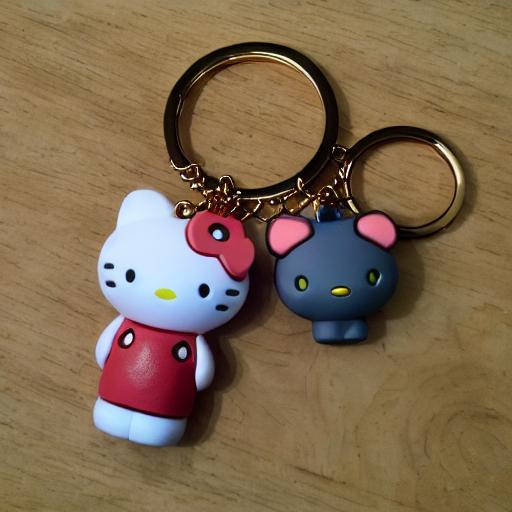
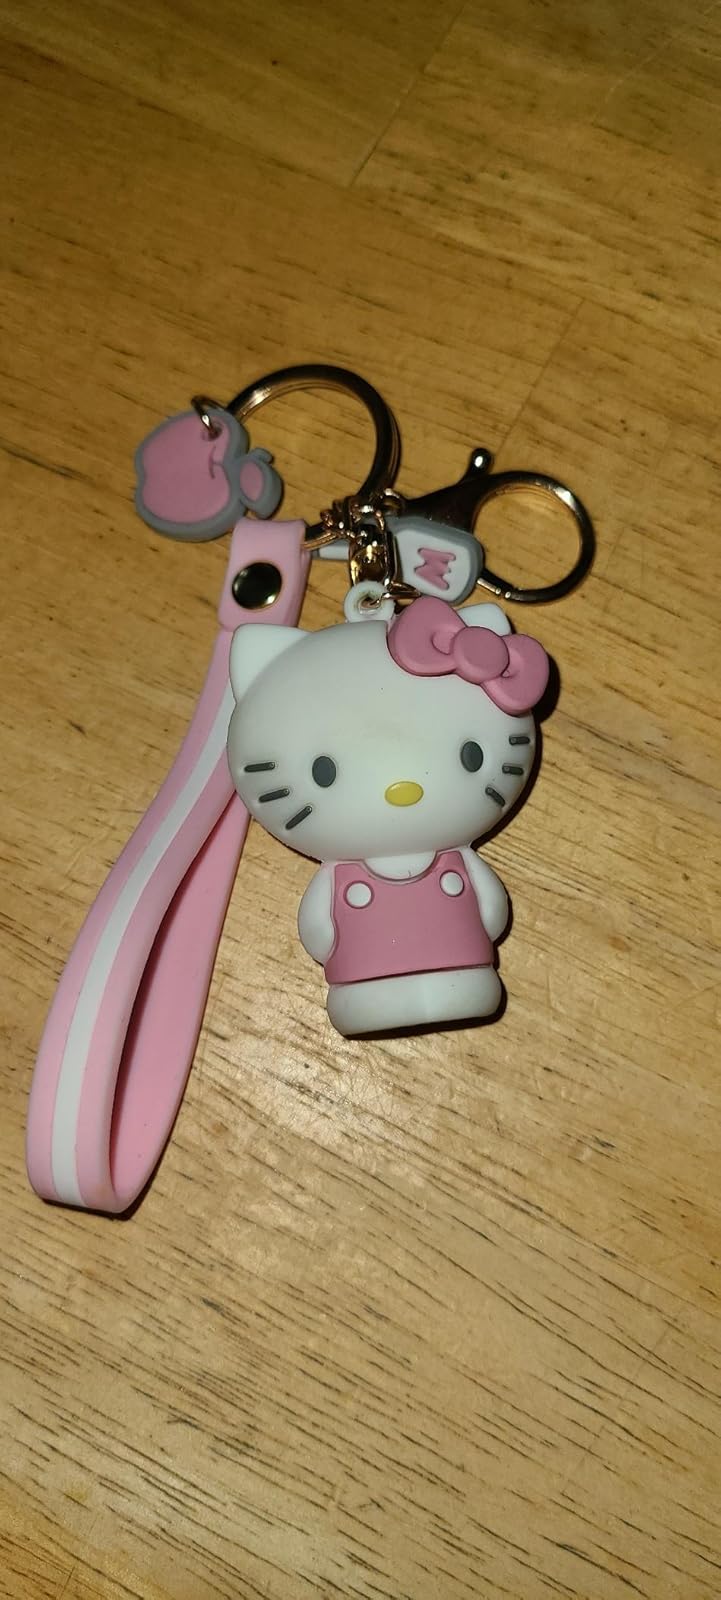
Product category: accessories_keychain
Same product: no